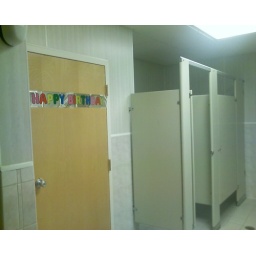
happy birthday sign in a mens bathroom at the moose lodge in waynesboro, va